The Knight of Shadows: Between Yin and Yang

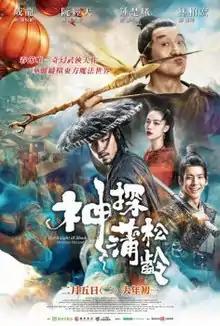
Film poster

The Knight of Shadows: Between Yin and Yang is a 2019 Chinese historical fantasy comedy film directed by Yan Jia (under the pseudonym Vash), written by Liu Bohan and Jian Wen, and starring Jackie Chan, Zhong Chuxi, Ethan Juan, Lin Peng, and Austin Lin. The film was released on 5 February 2019 in China.